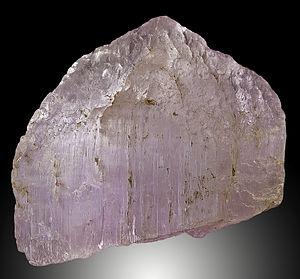
Le spodumène est un minéral de la classe des silicates. De composition idéale LiAlSi₂O₆, il comporte généralement des traces de Fe, Mn, Mg, Ca, Na, K et H₂O.
Les inosilicates chaîne simple sont des minéraux de la famille des silicates dont les groupes [SiO₃]²⁻ sont organisés en chaînes ou rubans.
George Frederick Kunz est un minéralogiste américain né le 29 septembre 1856 et mort le 29 juin 1932. Il est un des principaux inspirateurs de l'unité du carat pour les pierres précieuses.
La minéralogie est une science multidisciplinaire qui a pour objet les minéraux, leurs identifications, leurs caractérisations et descriptions, leurs analyses, leurs variétés et habitus, leurs classements, classifications et collections, leurs gîtologie, gisements et répartitions, leurs origines et leurs divers modes de formation, leurs usages par l'Homme, leurs intérêts pour la végétation ou la faune, leurs histoires dans l'univers des écrits ou discours savants ou des savoirs profanes ou traditionnels, les diverses modalités de connaissances... La minéralogie descriptive étudie les minéraux des milieux naturels, constituants diversement associés dans les roches. Elle peut être considérée, tout en gardant son statut autonome et réglementé au niveau international, comme une discipline de base de la géologie, une science auxiliaire de la pétrologie, ou encore une branche de la planétologie ou une matière d'approfondissement en prolongation de la chimie minérale dans le sens étendu où les produits de la cristallisation artificielle, en laboratoire ou en four technique, sont admis.
Les pierres fines sont des pierres gemmes non classées parmi les quatre pierres précieuses. Bien que parfois appelées semi-précieuses, ce terme est interdit dans le commerce, en France, par un décret du 14 janvier 2002.